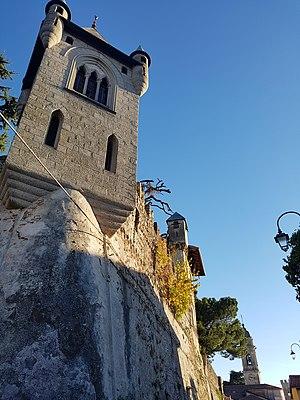
Le château de Mazzè est un ancien château-fort situé dans le commune de Mazzè près d'Ivrée au Piémont en Italie.